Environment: real
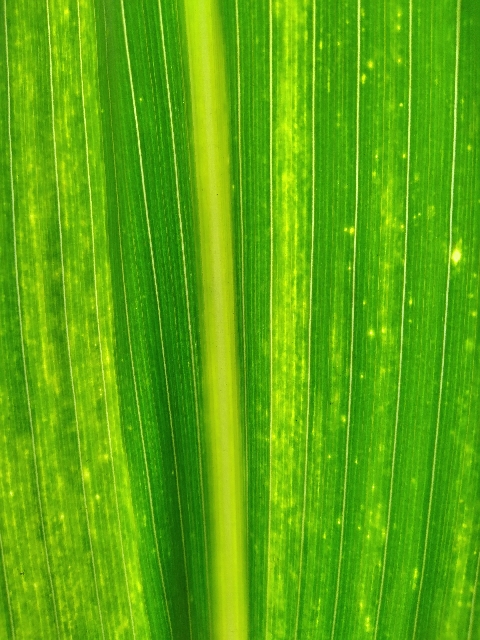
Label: lethal_necrosis